General Crook House

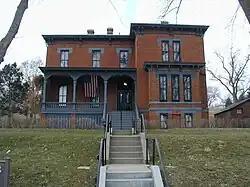

The General George Crook House Museum is located in Fort Omaha. The Fort is located in the Miller Park neighborhood of North Omaha, Nebraska, United States. The house was listed on the National Register of Historic Places in 1969, and is a contributing property to the Fort Omaha Historic District.